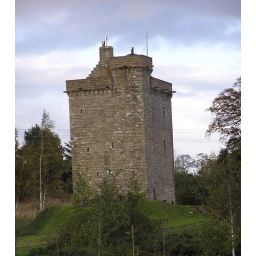
A private residence now, this late 15th century tower house was restored in 1998.